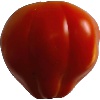
Label: Tomato 1